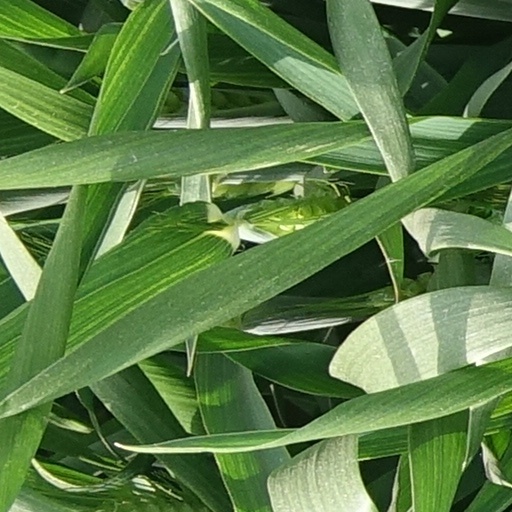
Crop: wheat